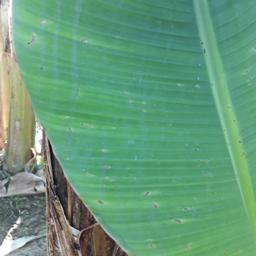
Label: BLACK SIGATOKA